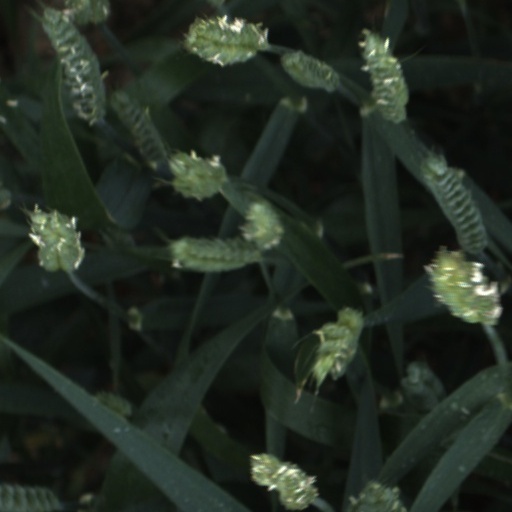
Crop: wheat